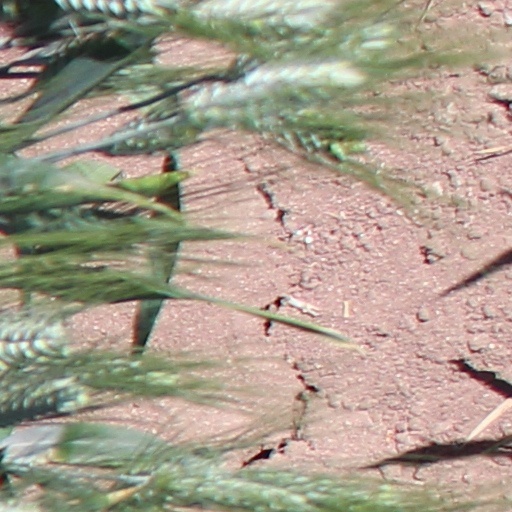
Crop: wheat